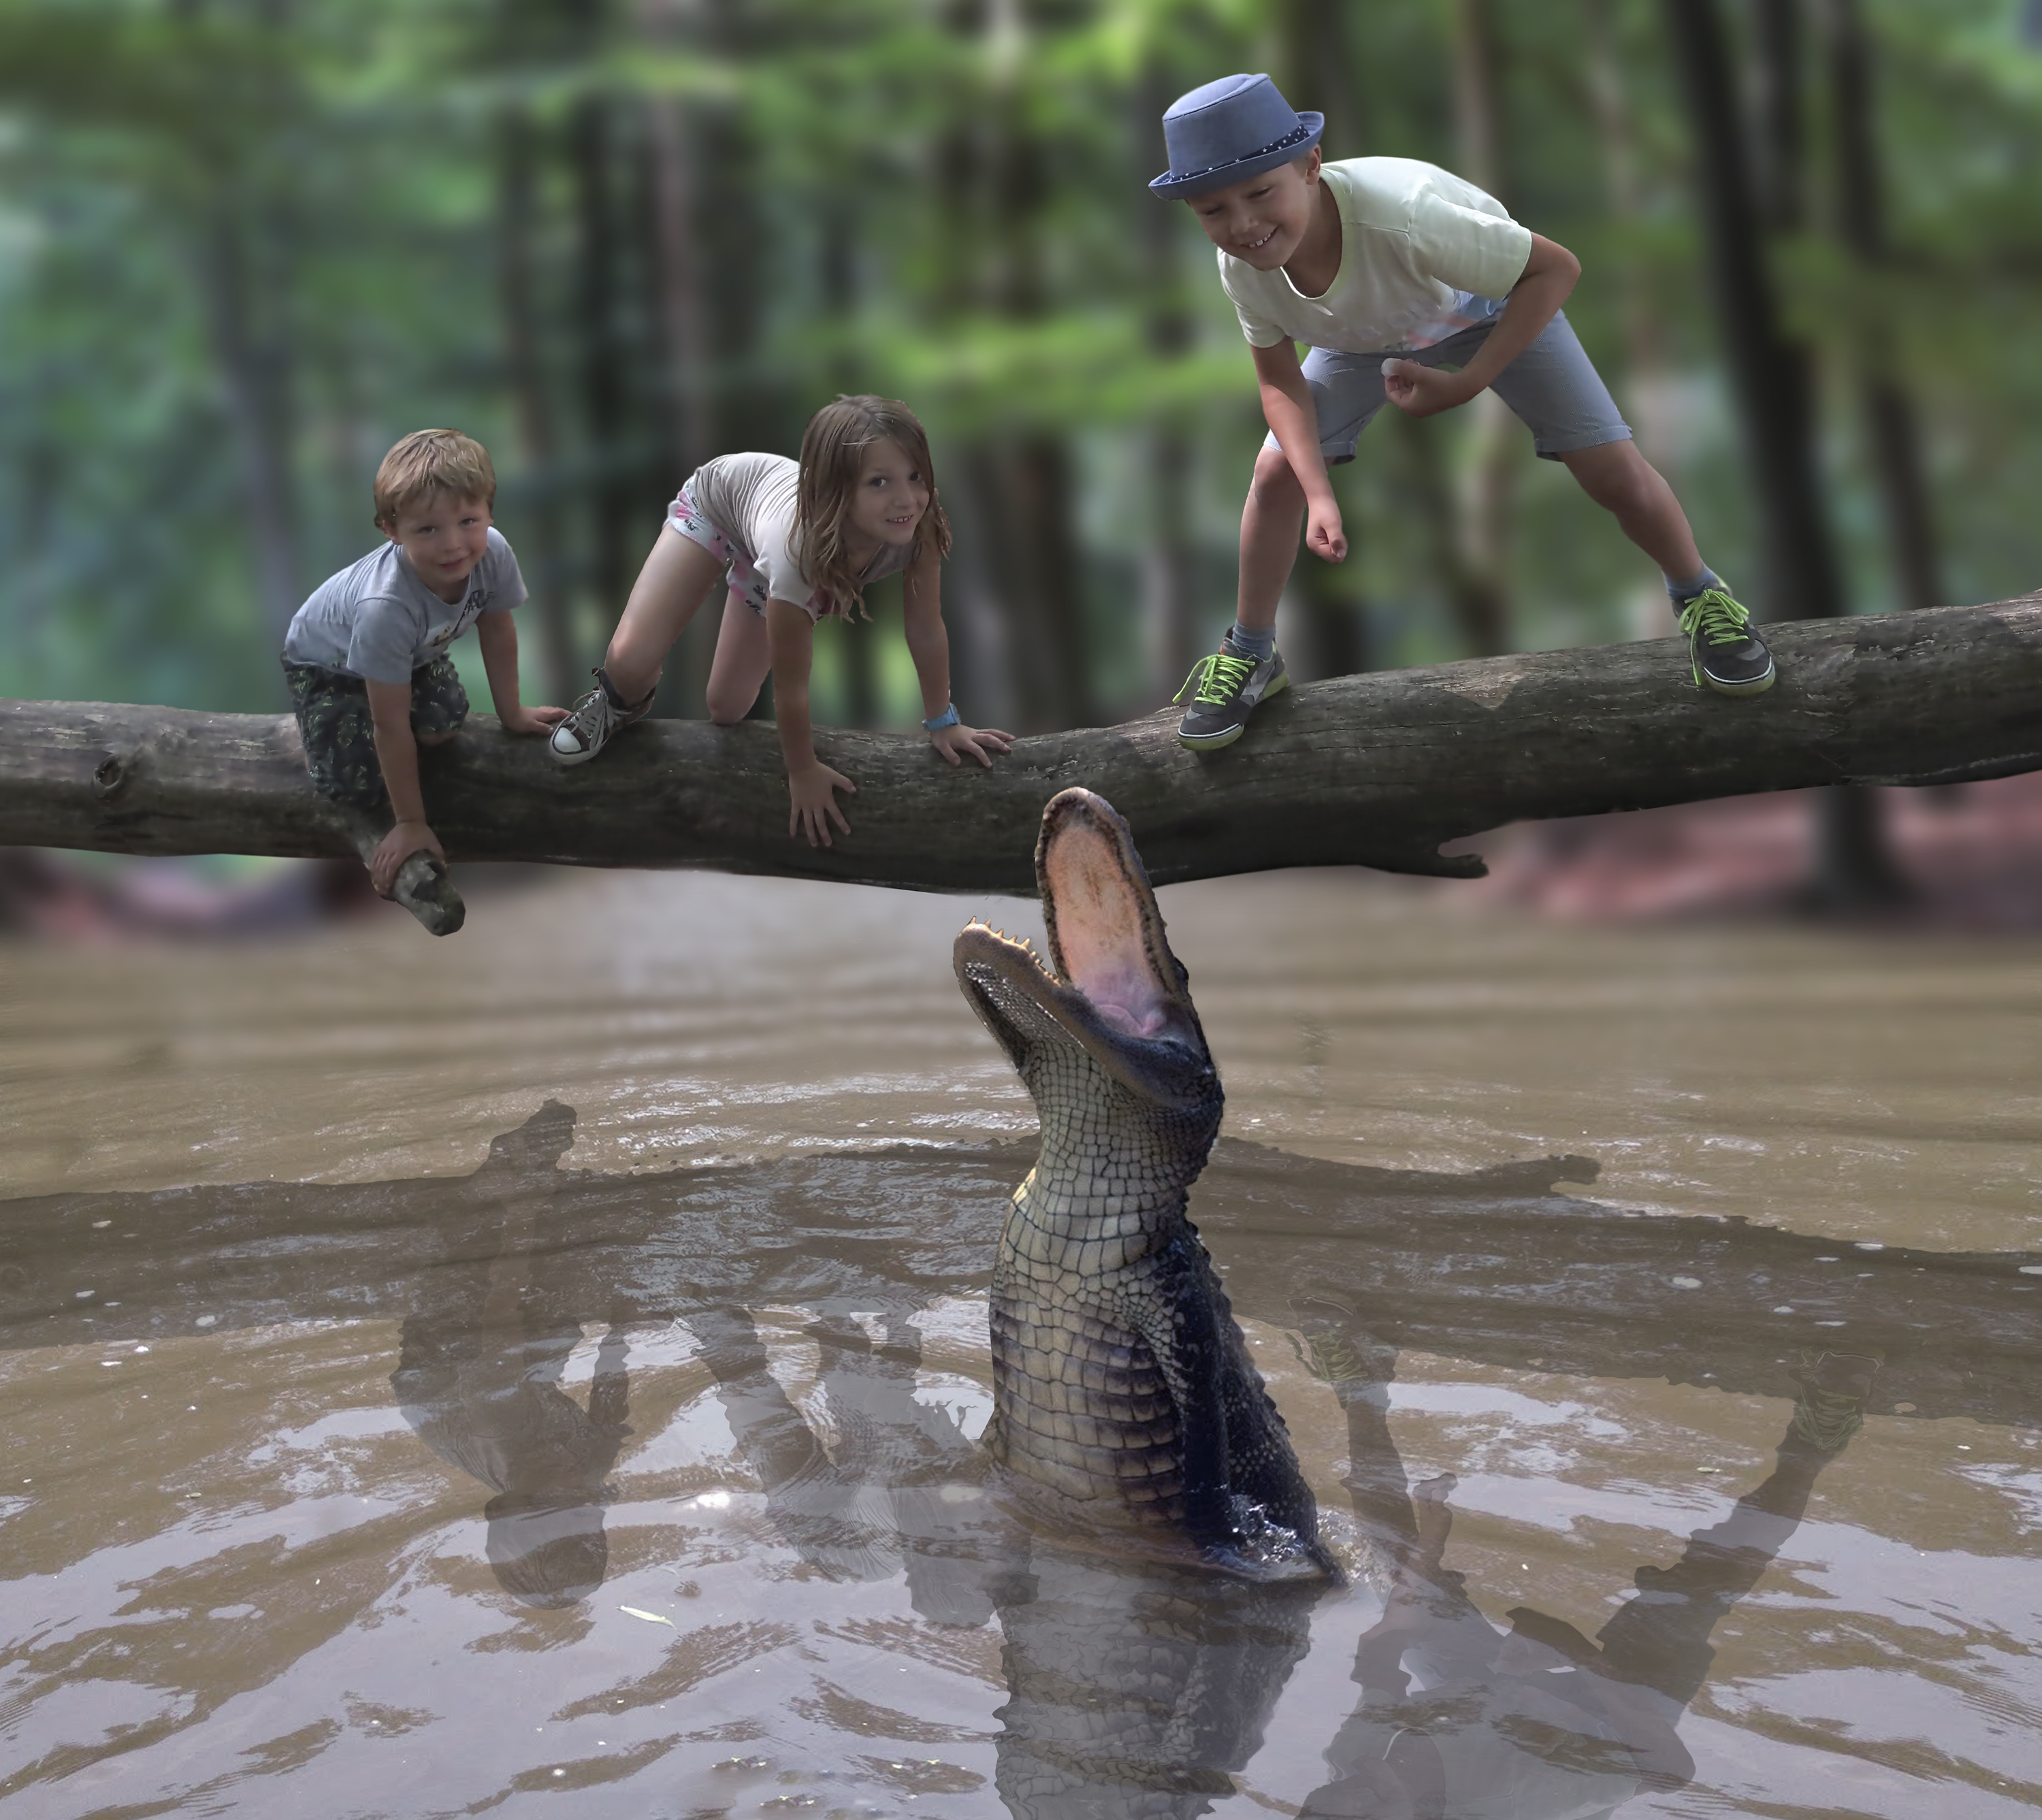
children, water, crocodile, tree, feed, vertebrate, fun, mud, recreation, jungle